Montpellier Rotunda

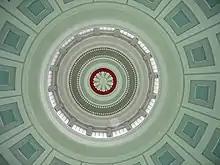
The dome from below

Montpellier Rotunda is a Grade I listed building in Montpellier, Cheltenham, England.